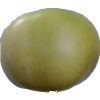
Label: Apple 6